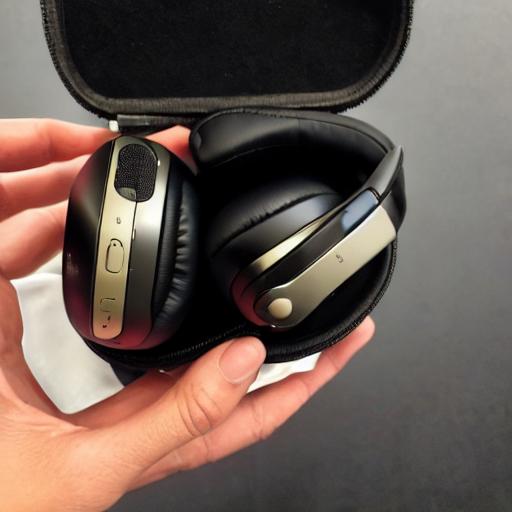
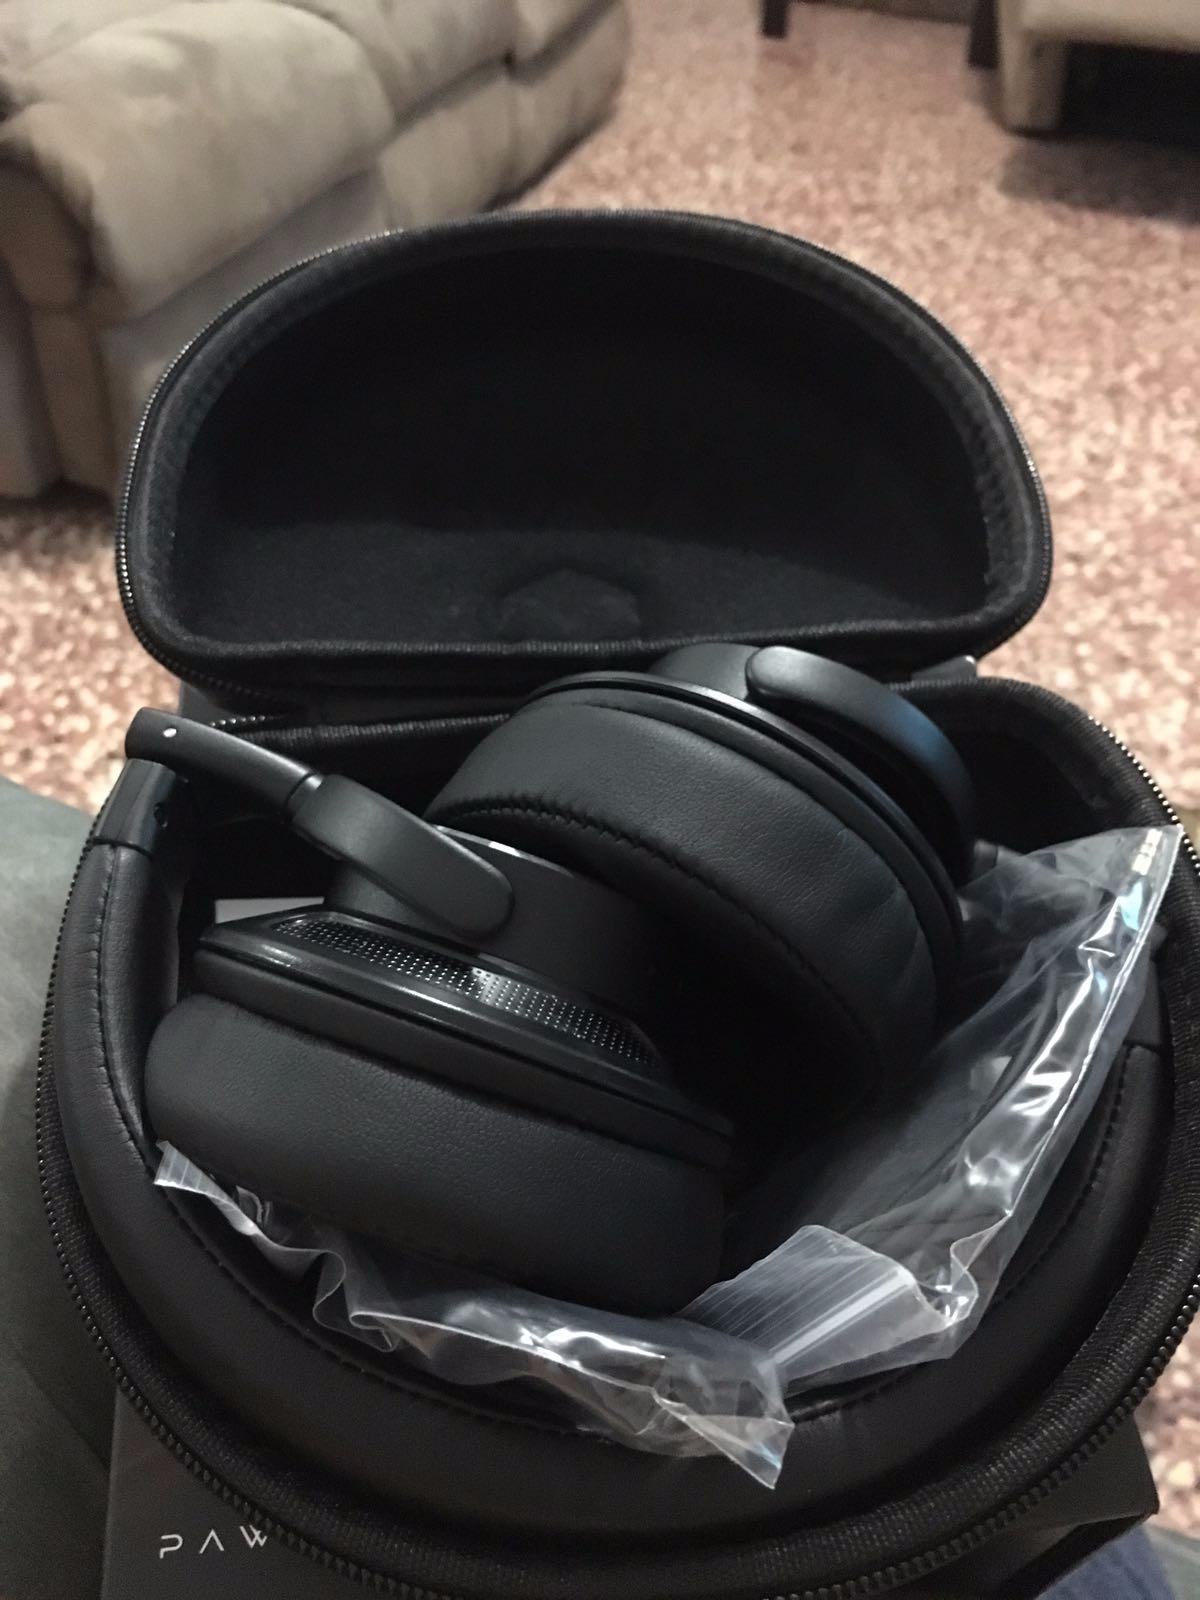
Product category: headphones
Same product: no